Rob Mackowiak

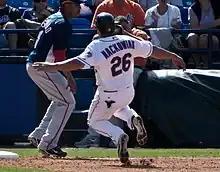
Mackowiak with the New York Mets in 2009 spring training

Robert William Mackowiak (born June 20, 1976) is an American former professional baseball player. During his Major League Baseball career, he played for the Pittsburgh Pirates, Chicago White Sox, San Diego Padres, and Washington Nationals.